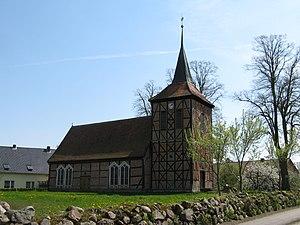
Brunow est une commune villageoise du Mecklembourg dans le nord de l'Allemagne appartenant à l'arrondissement de Ludwigslust-Parchim. Elle se trouve à la frontière du Brandebourg, au sud de son territoire. Le village de Klüß appartient à la commune.